AJ Styles

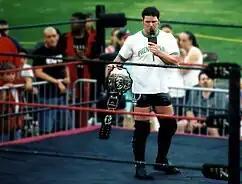
Styles won numerous independent championships, including being a one-time Ballpark Brawl Natural Heavyweight Champion, as seen here in October 2005

Styles aligned with Christian Cage for Lockdown on April 15, forming Team Cage (later Christian's Coalition), who were defeated by Team Angle at Lockdown. Styles teamed with Tomko to face Sting and Abyss at Victory Road on July 15, but were defeated. At No Surrender on September 9, Styles and Tomko won a ten-tag team gauntlet match to earn a tag team title match at Bound for Glory on October 14 against Team Pacman (Adam Jones and Ron Killings), where they defeated them to win the TNA World Tag Team Championship. They successfully defended against LAX on the November 1 episode of "Impact!" and at Genesis on November 11 against The Steiner Brothers (Rick and Scott Steiner). Later that night, Styles and Tomko inadvertently cost Cage his match and helped Kurt Angle retain the world championship. Over the next few weeks, Styles struggled to choose between aligning Cage and Angle, until he joined The Angle Alliance at Final Resolution on January 6, 2008.